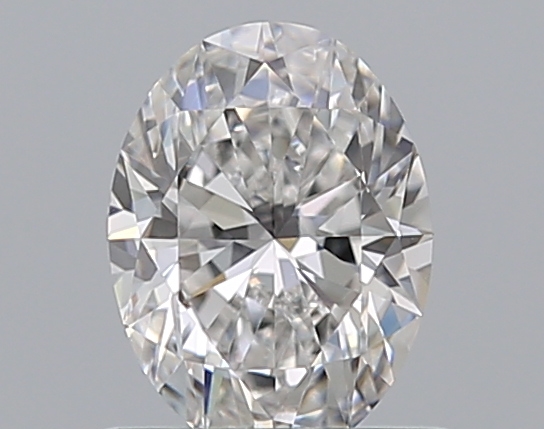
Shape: oval
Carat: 0.7
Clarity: VVS1
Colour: E
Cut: EX
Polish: EX
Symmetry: VG
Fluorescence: M
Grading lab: GIA
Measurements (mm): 6.73 x 5.01 x 3.18